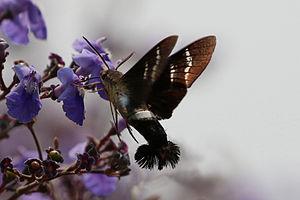
Aellopos titan est une espèce d’insectes lépidoptères de la famille des Sphingidae, de la sous-famille des Macroglossinae, de la tribu des Dilophonotini et du genre Aellopos, c'est l'espèce type pour le genre.